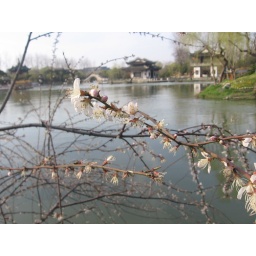
The flowers won't be in full bloom until mid April - but this tree has already started.